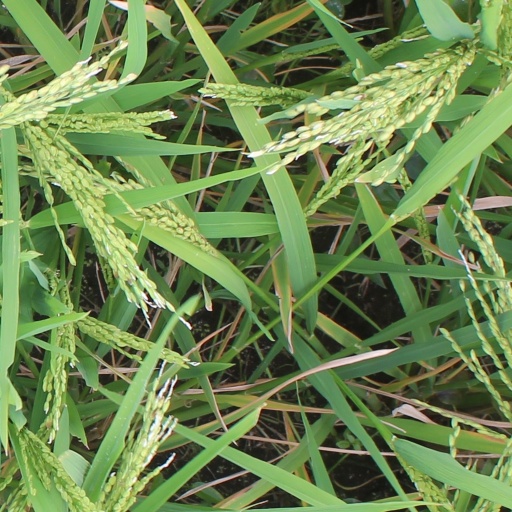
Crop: rice